Margo Kane

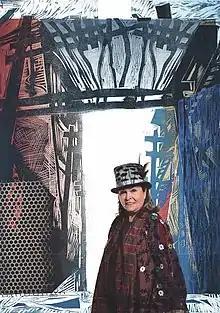
Kane in 2016

Full Circle puts on an annual event called Talking Stick Festival, which hopes to "establish a unique showcase for talented, emerging and professional artists, to engage Aboriginal cultural communities, and to introduce Vancouver's many audiences to contemporary Aboriginal artistic practices.". The Theatre Company has also proven itself a leader among other theatre companies through its various workshops, training projects, and performance opportunities.